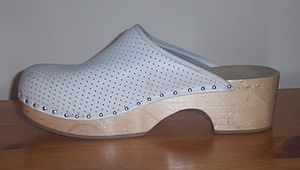
Træsko / Galleri / Traditionelle europæiske træsko
Træsko er en type fodtøj, der er fremstillet helt eller delvist i træ. Træsko bruges over hele verden, og selvom udformingen kan variere fra kultur til kultur, så har formen ofte været uændret i flere hundrede år i de enkelte kulturer.